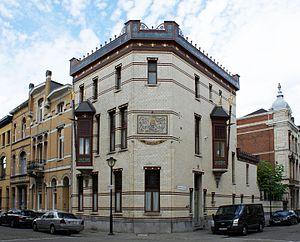
Ernest Dieltiens, né le 19 avril 1848 à Grobbendonk et mort le 3 août 1920 à Pulderbos, est un architecte belge qui était actif à Anvers, mais également dans le nord de la Campine.